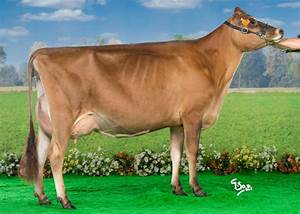
Label: mucca